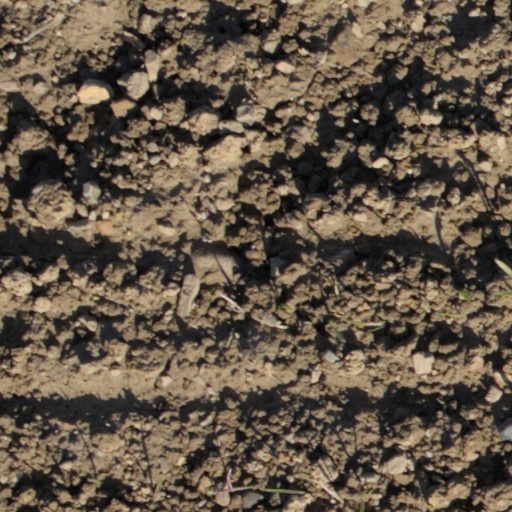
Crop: wheat